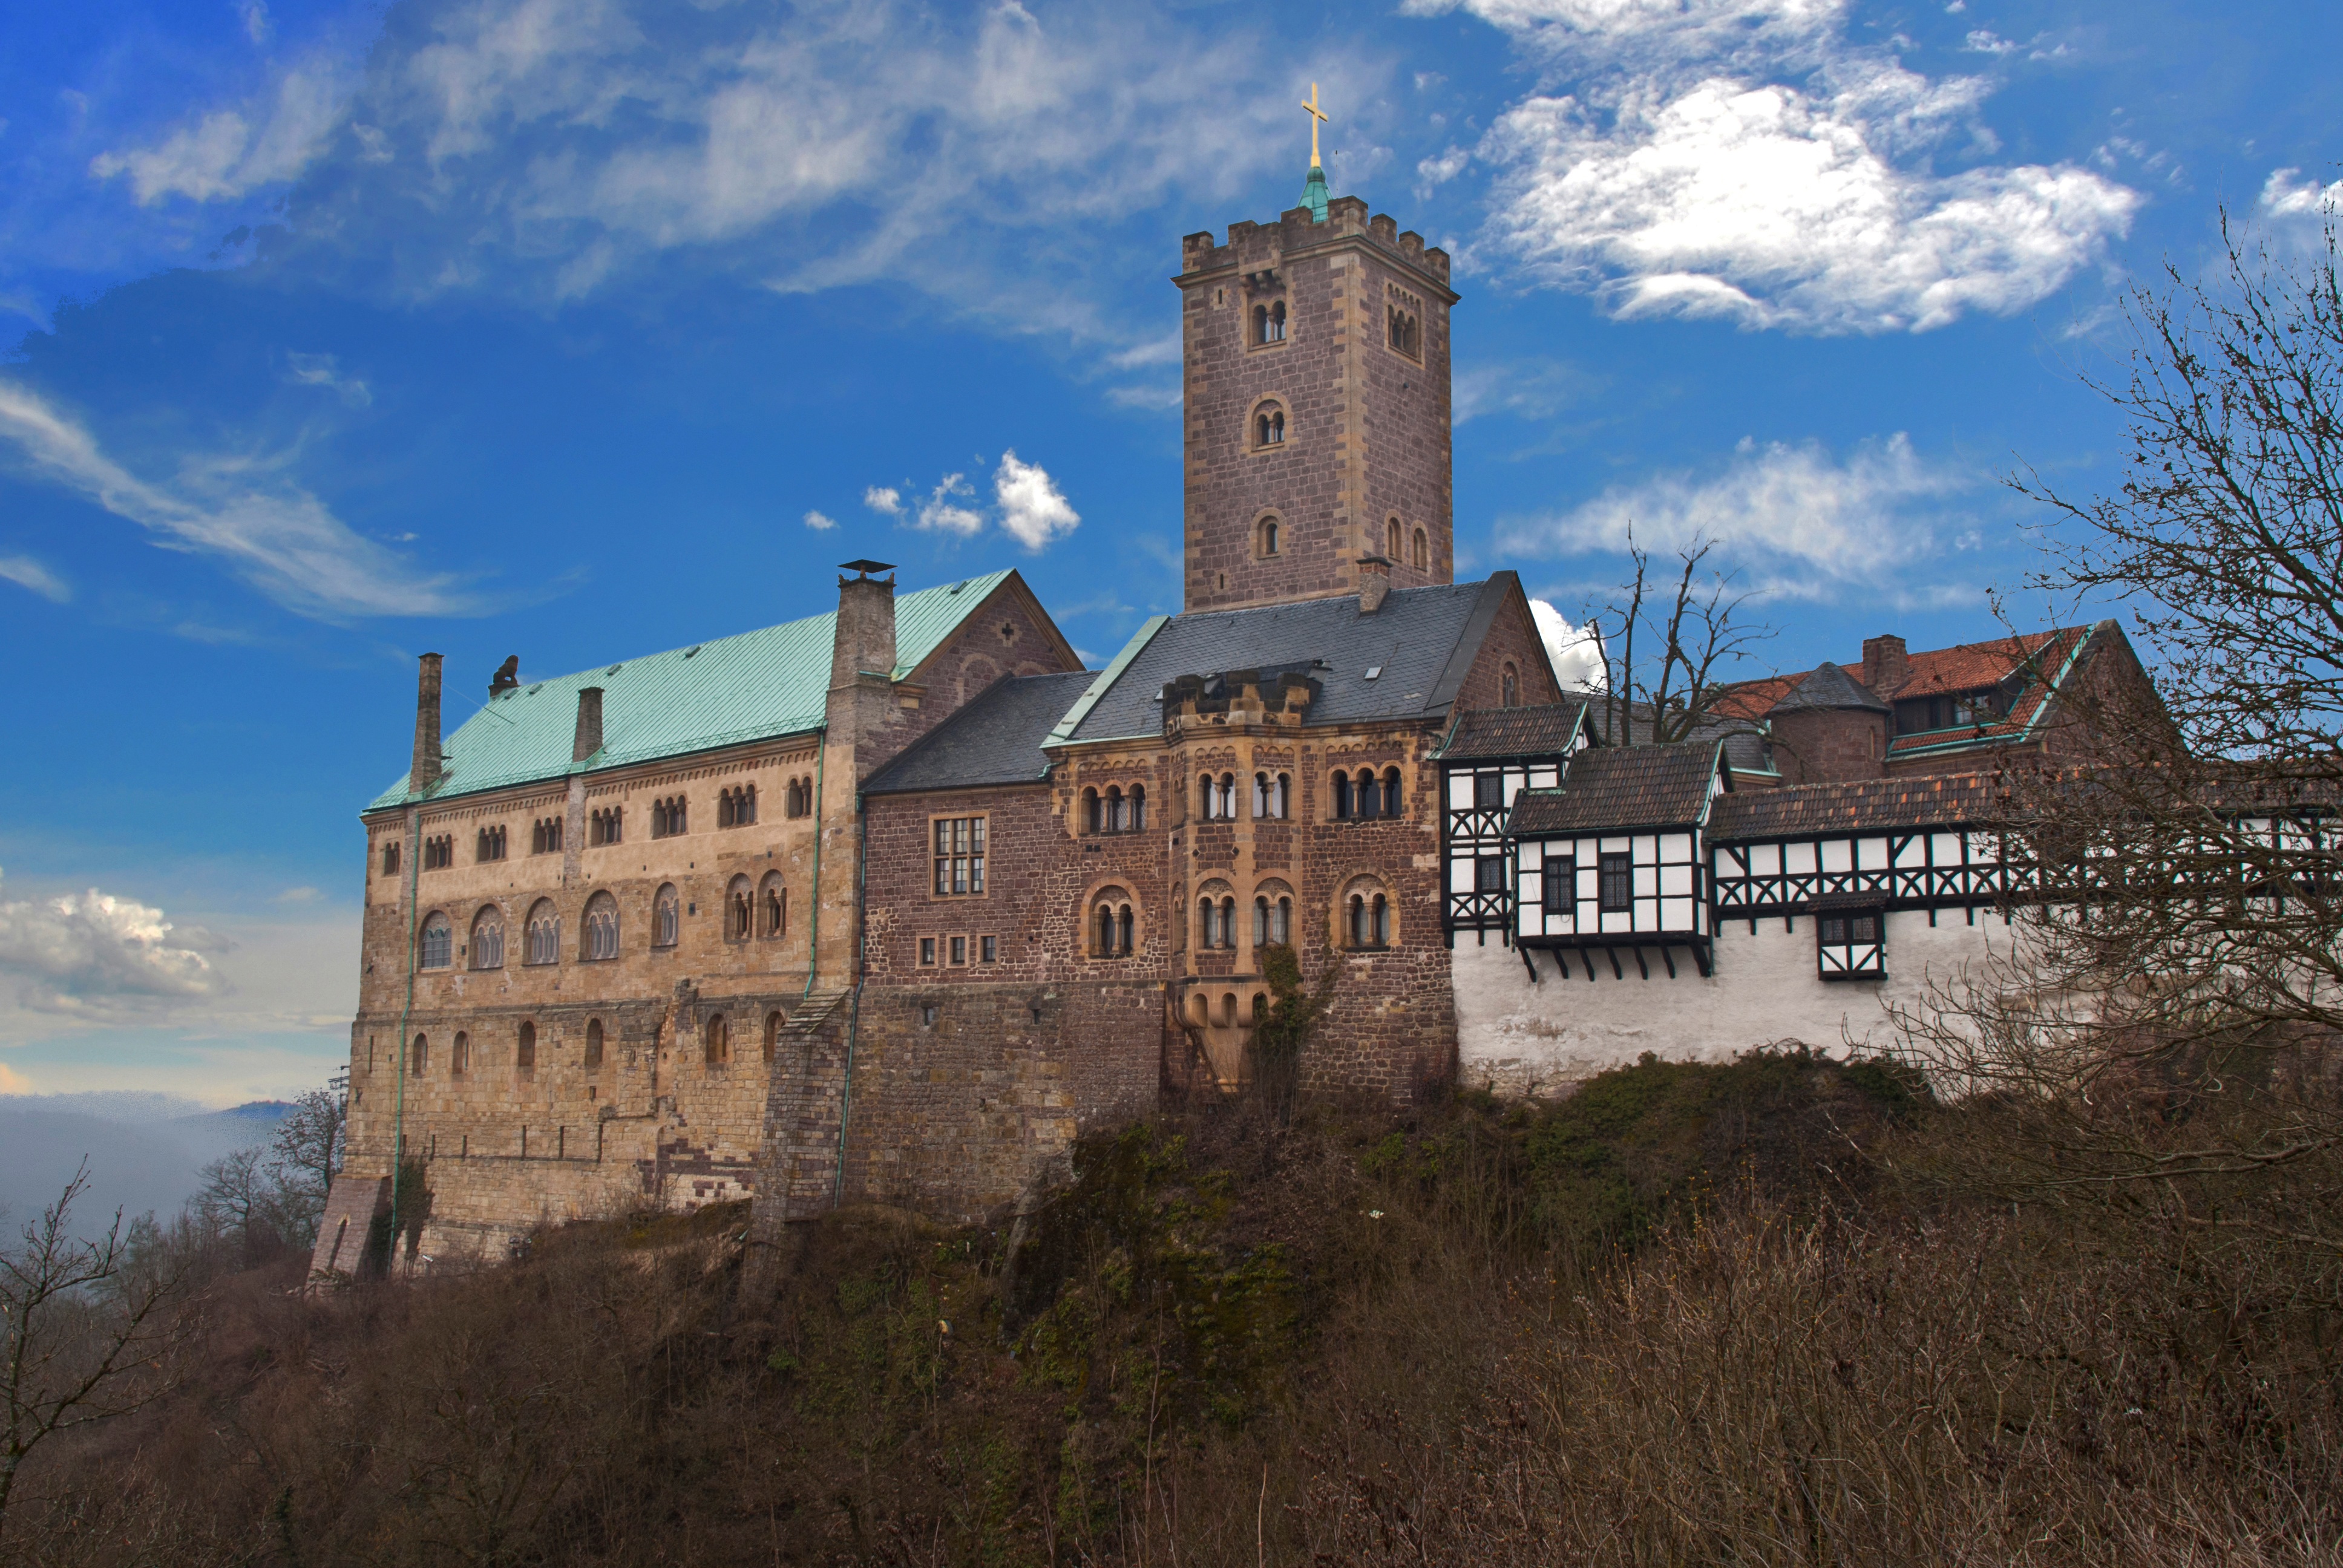
building, chateau, tower, castle, landmark, fortification, world heritage, fortress, monastery, germany, estate, eisenach, thuringia germany, thuringian forest, wartburg castle, castle wartburg